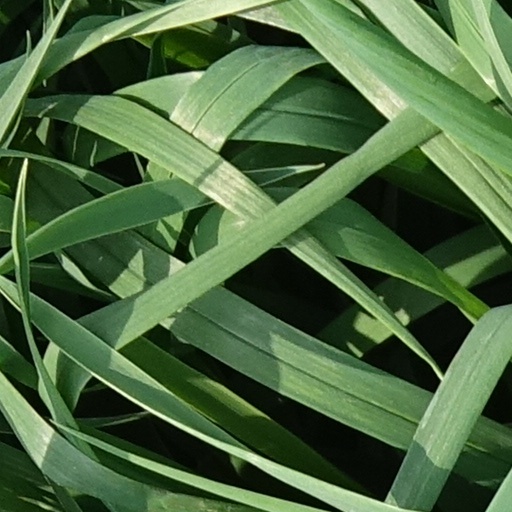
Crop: wheat